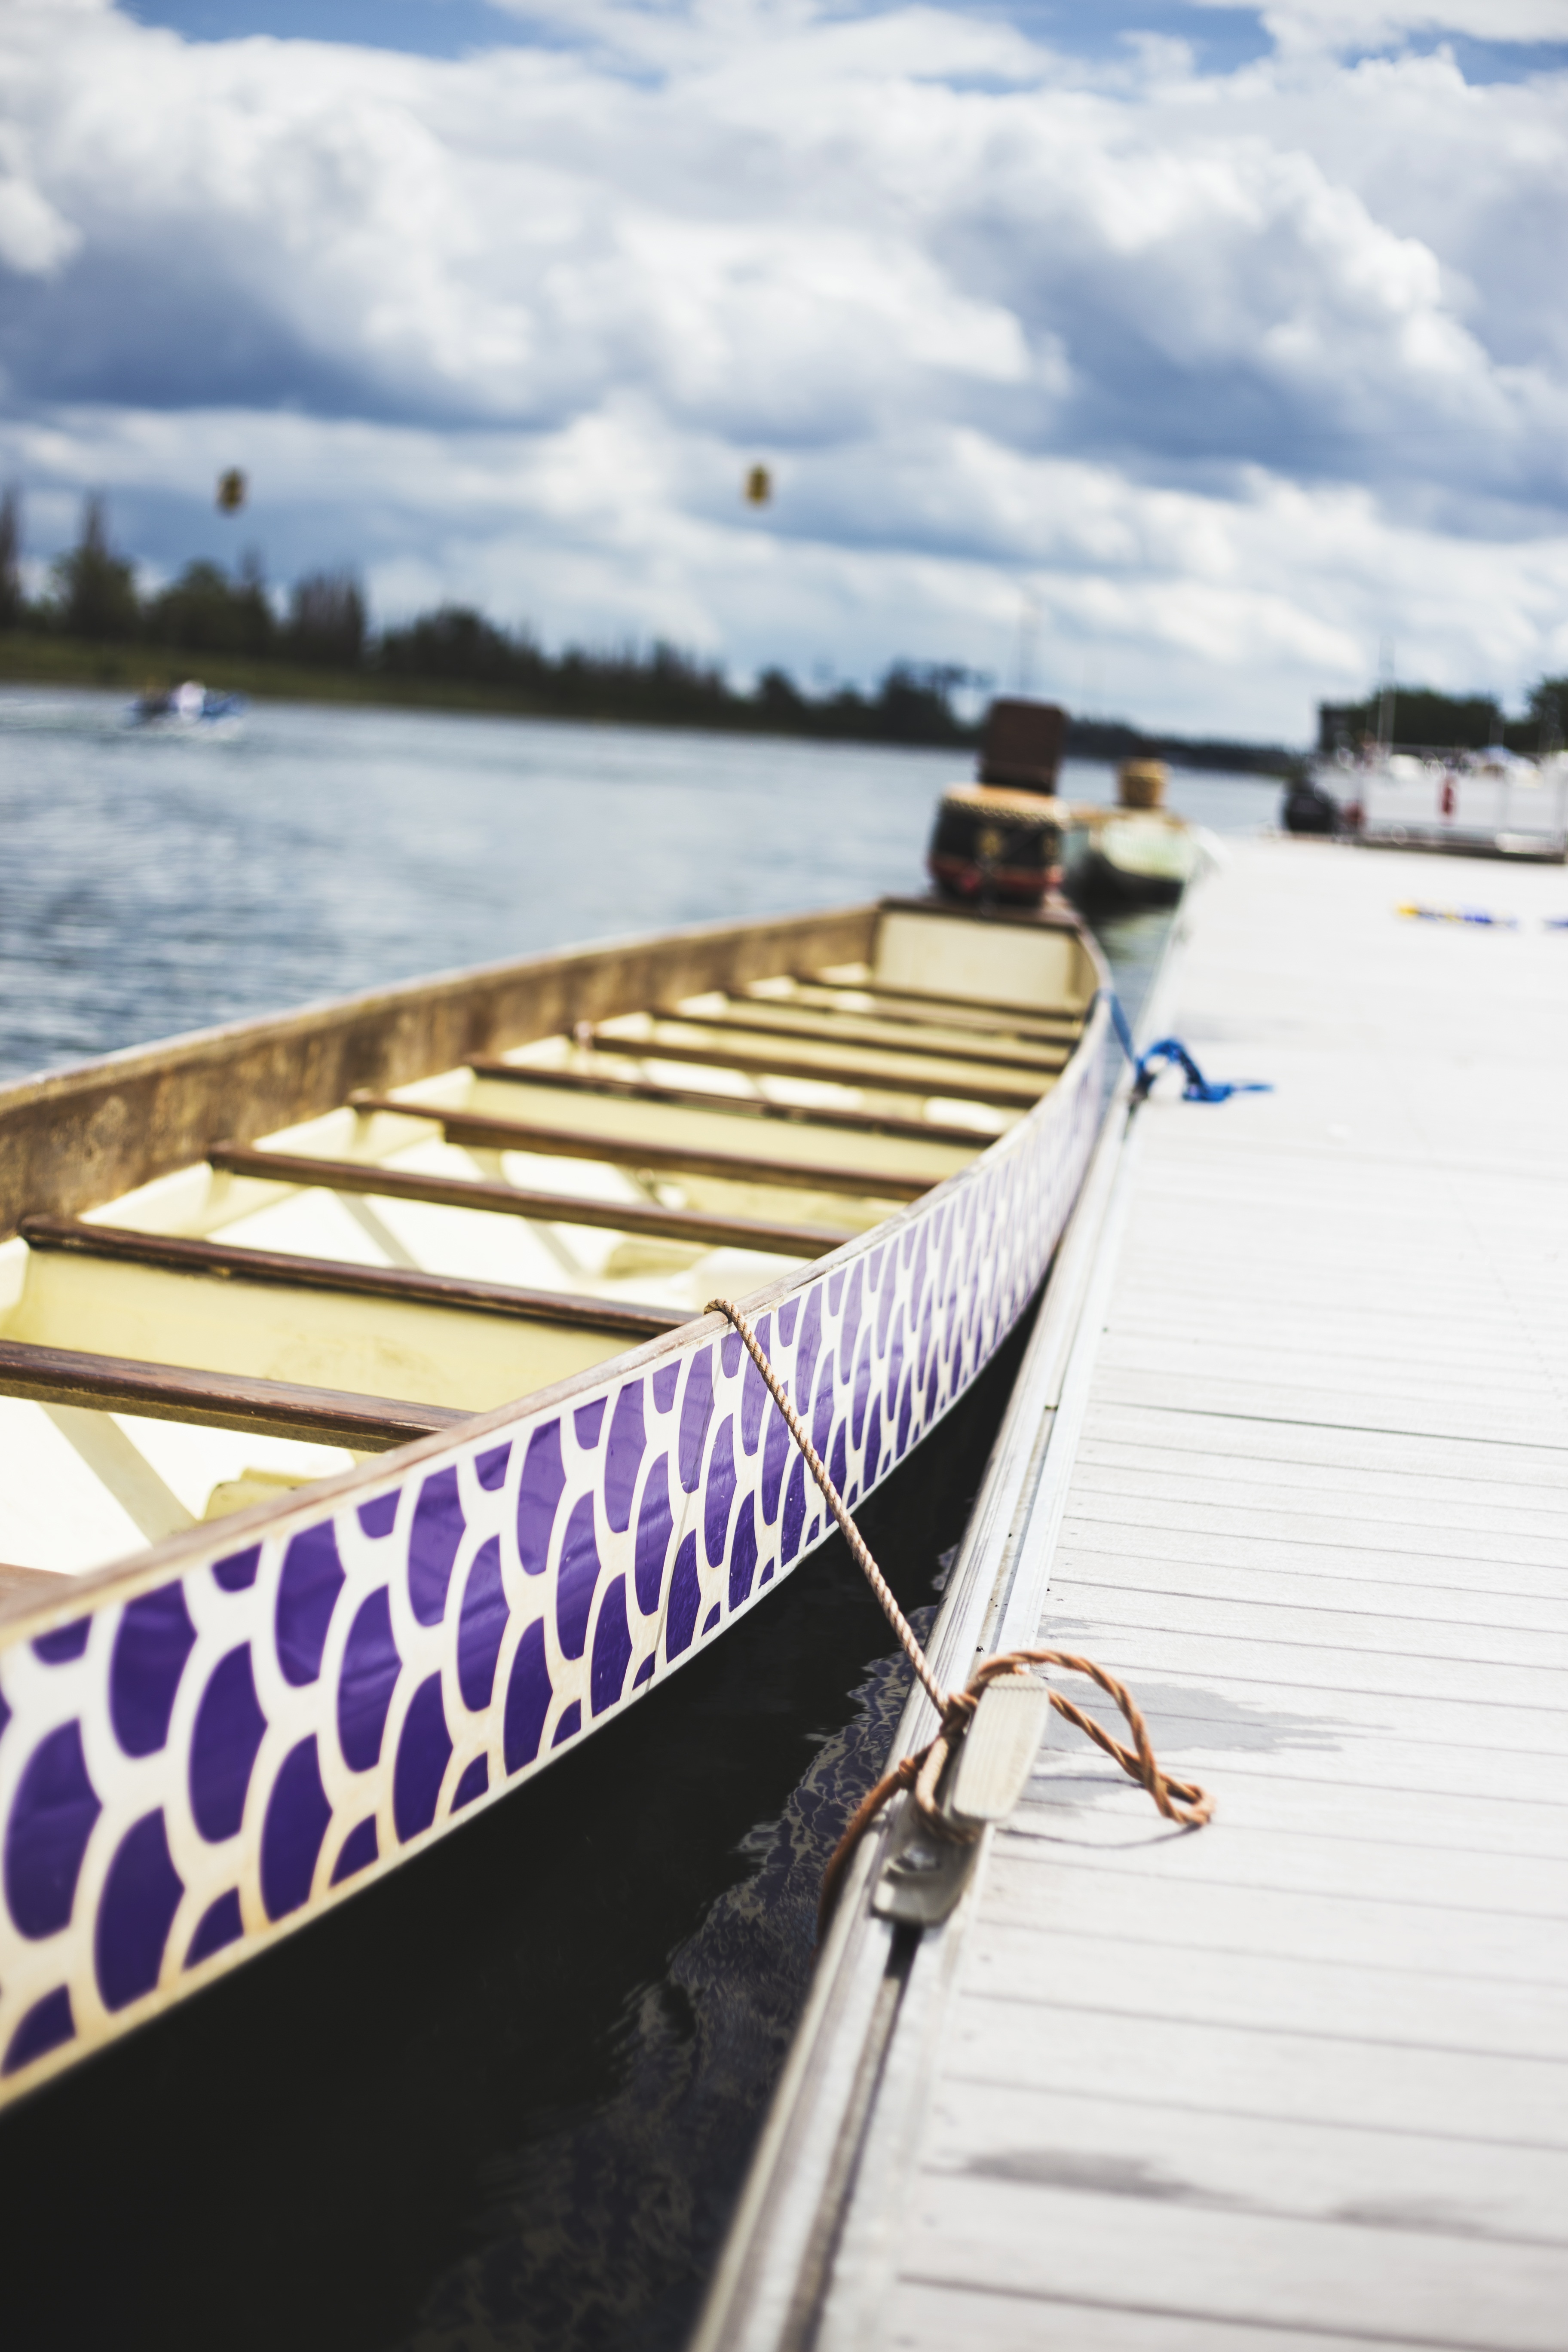
sea, water, boat, ship, vehicle, mast, sports, boating, watercraft, rowing, dragon boat, watercraft rowing